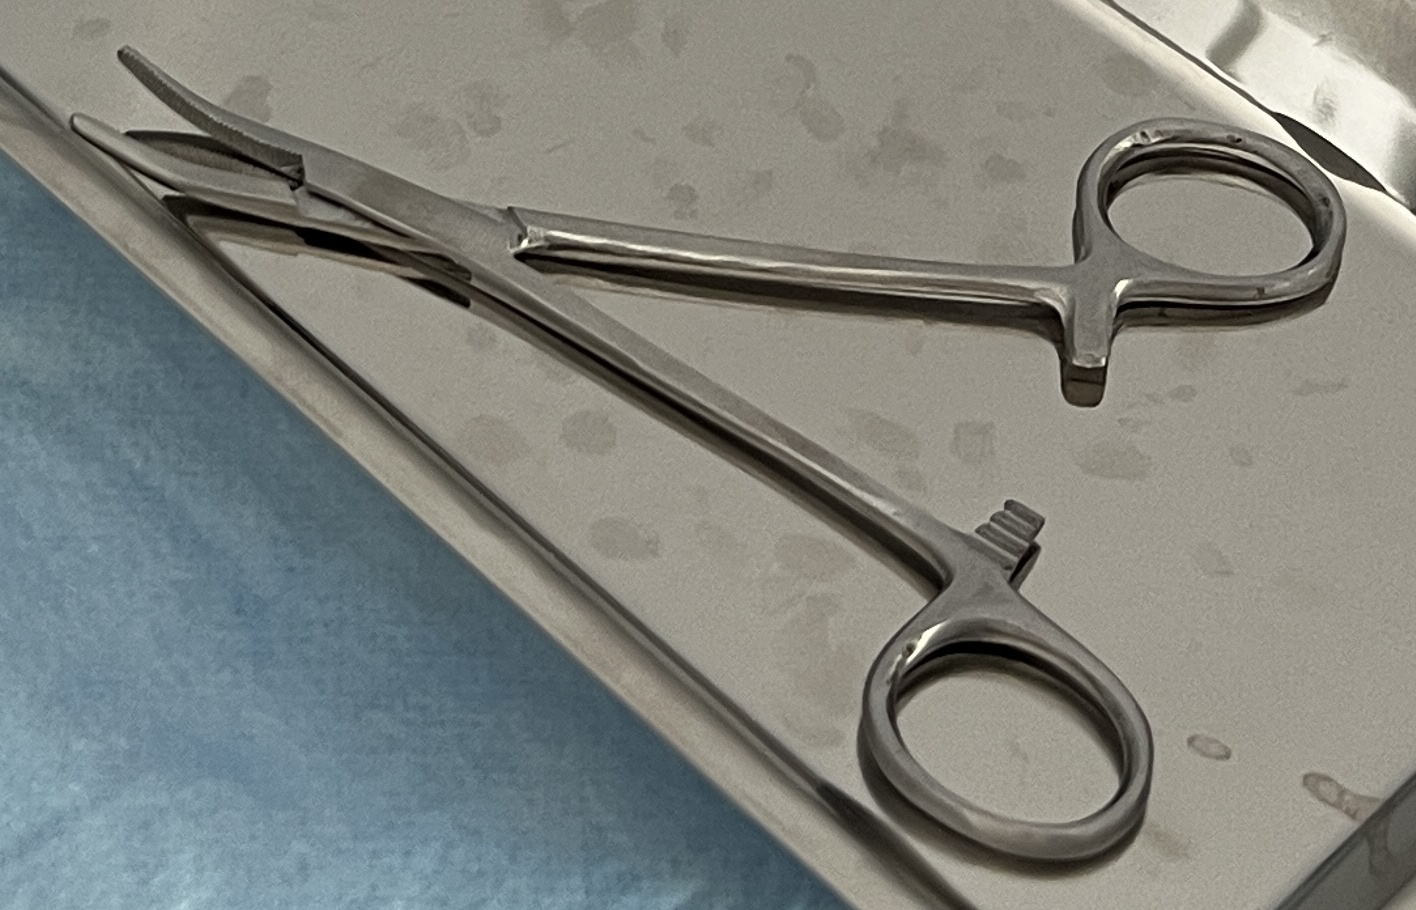
Hinged instrument state: open